Paracentrotus lividus

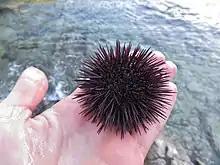
The purple sea urchin is spiny but not dangerous, and it can be held in hand with some care.

"Paracentrotus lividus" is usually found just below low water mark at depths down to twenty metres and sometimes also in rock pools. It is found on rocks and boulders, and in seagrass meadows of "Zostera marina" and "Posidonia oceanica". Although "Cymodocea nodosa" is a preferred food item, it is seldom found in meadows of this seagrass, perhaps because the shifting sand substrate does not suit it or because of pressure from predators. In fact it avoids soft substrates and can sometimes be found clustered on stones or shell "islands" surrounded by sand. In shallow or exposed waters it can use its mouth and spines to dig into soft rocks to create cavities into which it returns and in which it exactly fits. Where the urchins are numerous, the rock may be honeycombed by these excavations. Smaller individuals particularly use these retreats, which provide some protection from predators. In lagoons and rock pools, individuals are smaller than they are in the open sea. "P. lividus" is unable to tolerate low salinity. After exceptional quantities of rain fell in Corsica in the autumn of 1993, there was mass mortality of urchins in the Urbini Lagoon. However, the urchin is relatively unaffected by organic pollution and heavy metals. In fact, it flourishes near sewage outlets. There are wide swings in population densities over its range, which have not been completely explained.